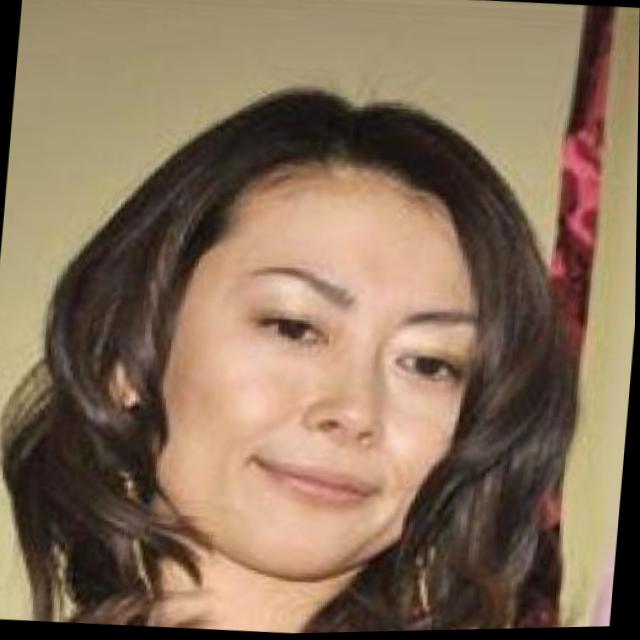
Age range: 21-44